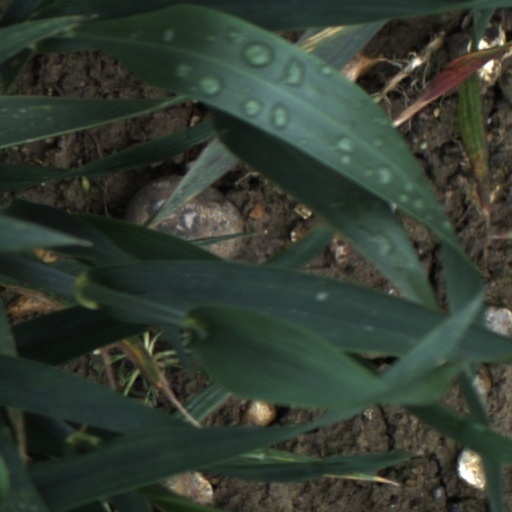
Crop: wheat